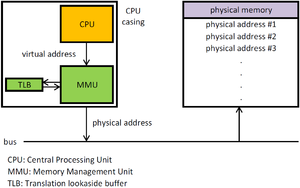
Memory management unit / Opgaver
Skematisk fremstilling af en MMUs funktion[1]:186 ff.
En memory management unit er en computerkomponent, der behandler alle referencer til computerens hovedlager. Dens vigtigste opgave er at oversætte virtuelle adresser til fysiske adresser i hovedlageret. Det sker, når der skal læses instruktioner eller data fra lageret, eller der skal skrives til lageret. MMU'en er ofte en del af cpu'en, men findes også som et særskilt integreret kredsløb i nogle maskiner.